Religion in San Marino

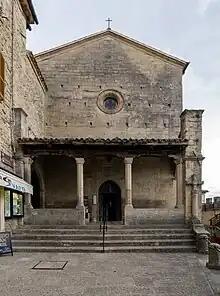
Chiesa di San Francesco

Chiesa di San Francesco, located in the City of San Marino, was originally built from 1361.